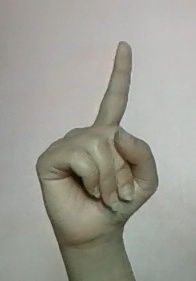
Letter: bb